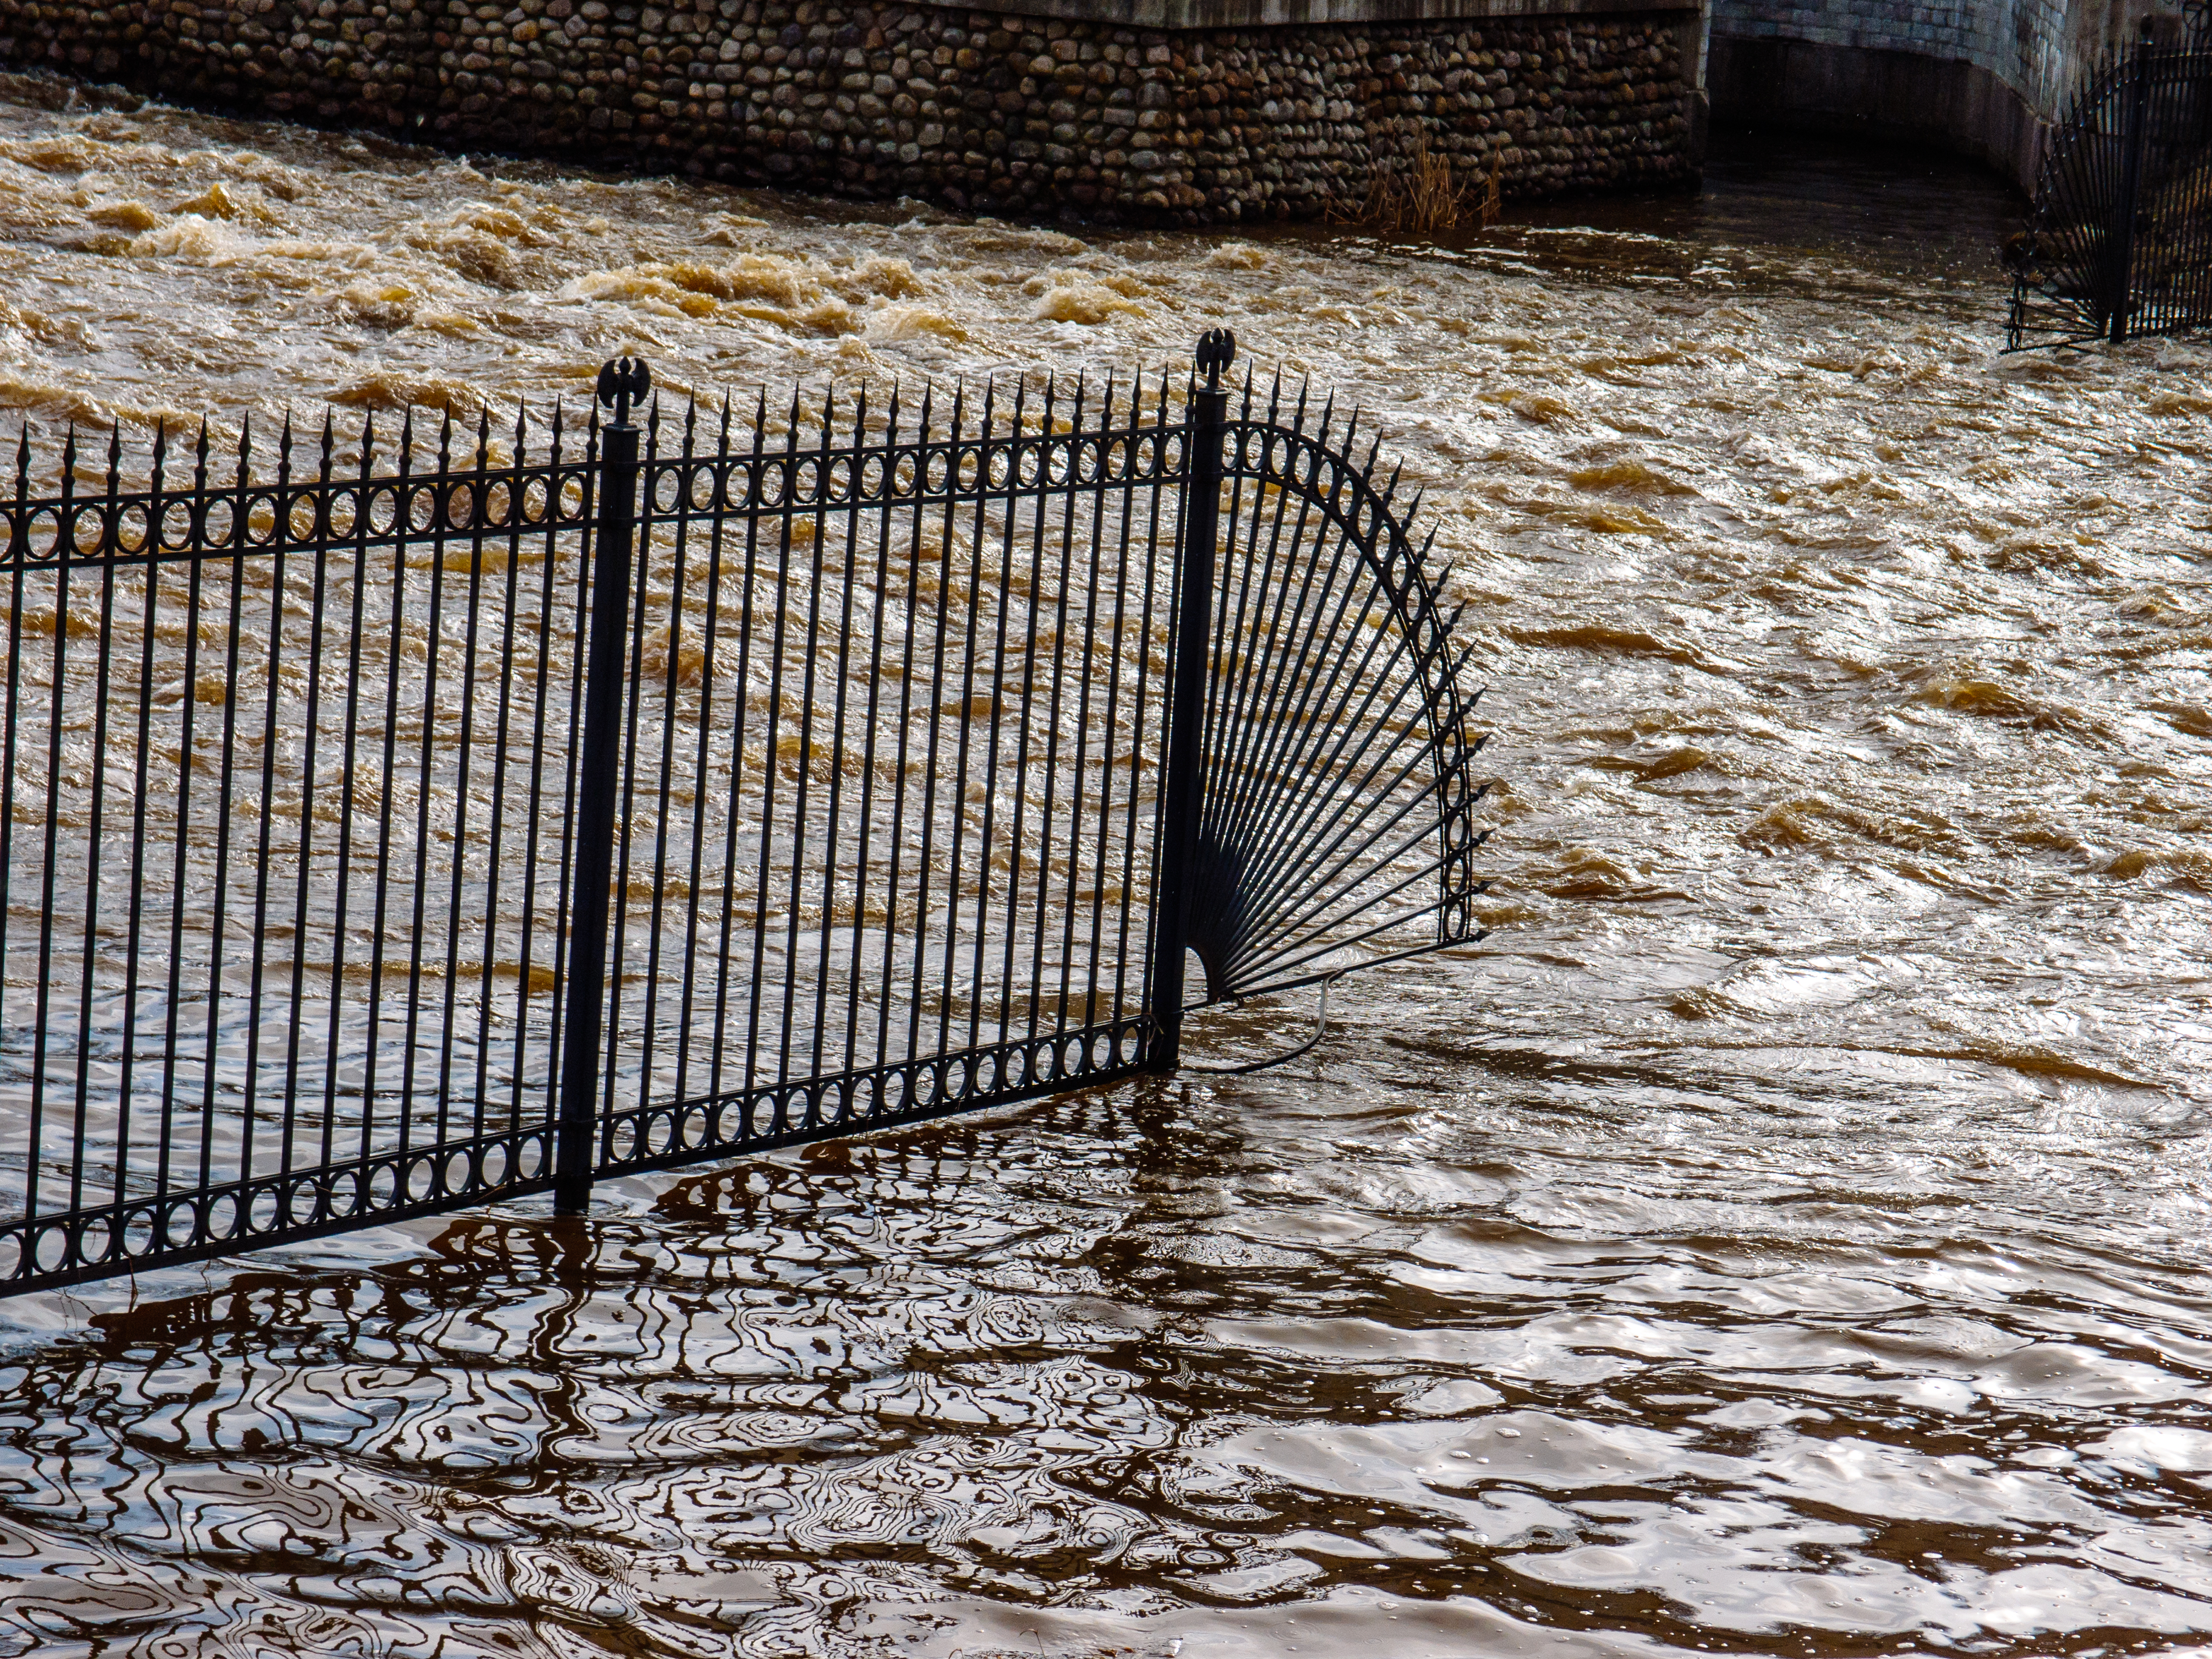
images, water, wood, fence, body of water, freezing, composite material, metal, pattern, home fencing, flooring, event, winter, landscape, mesh, wire fencing, wind wave, shadow, grass, cobblestone, road surface, net, guard rail, flood, chain link fencing, gate, precipitation, stone wall, handrail, walkway